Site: brandenburg
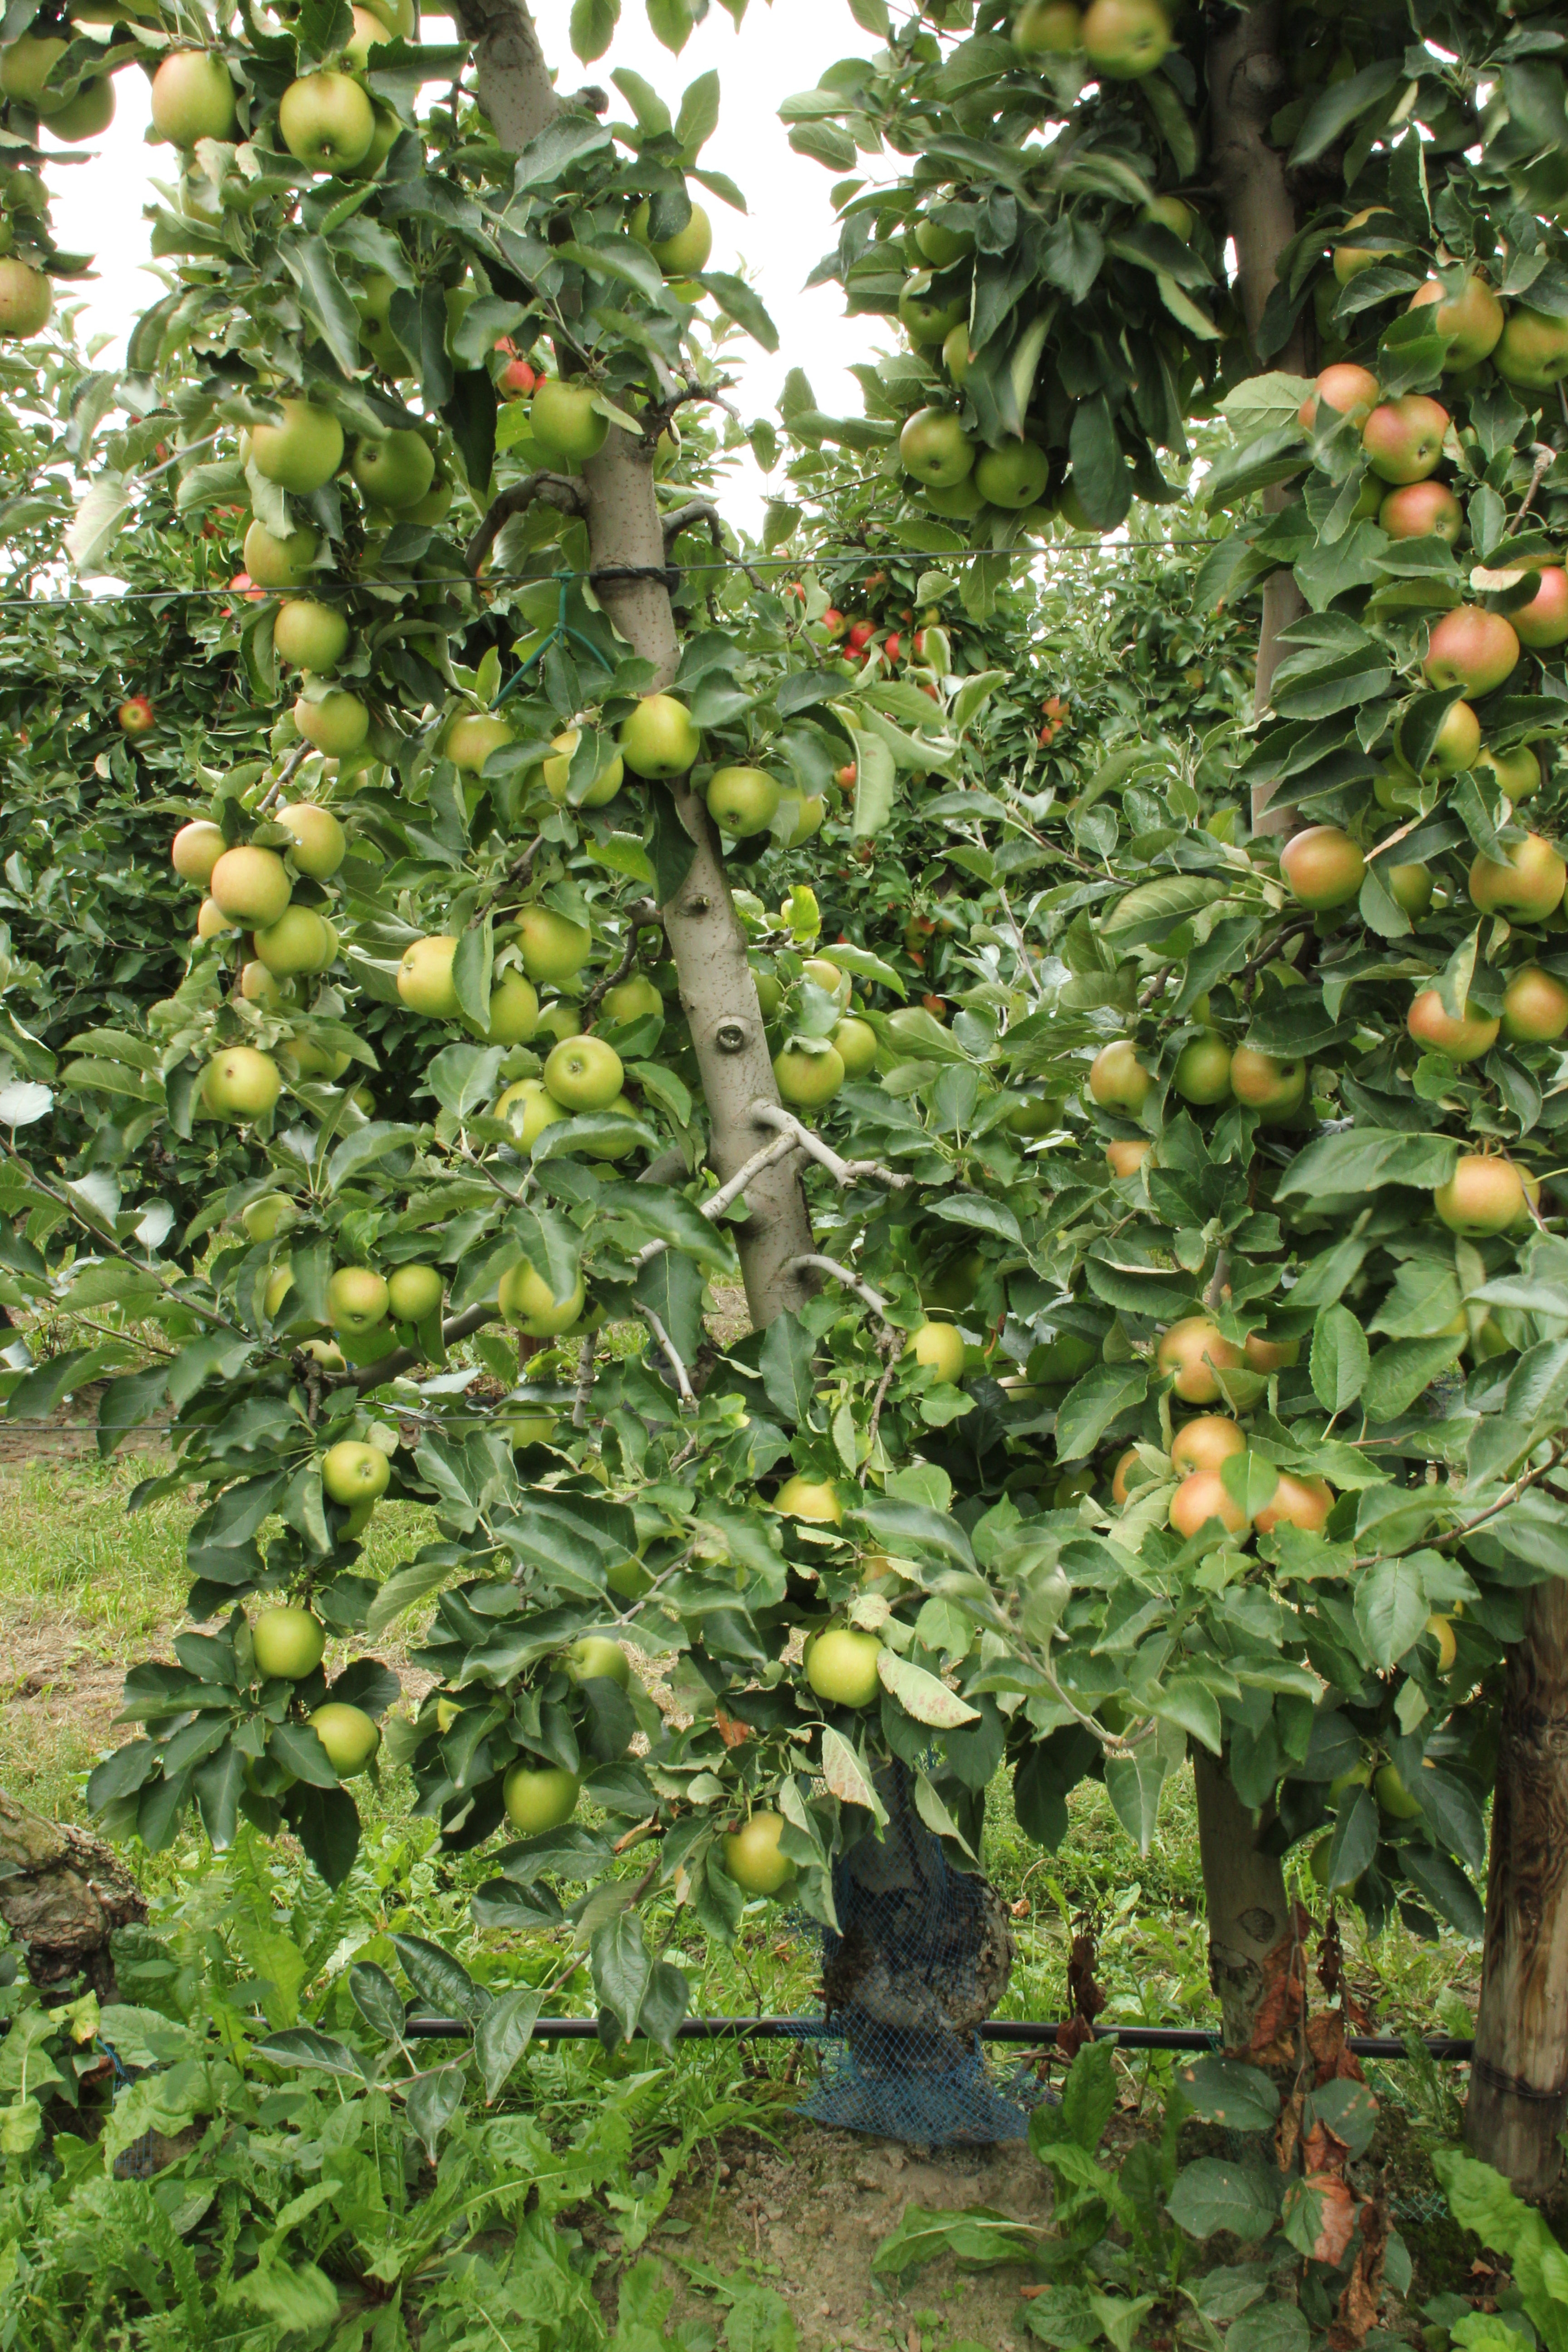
Growth stage (BBCH 87): Maturity of fruit and seed